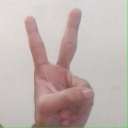
अक्षर: क